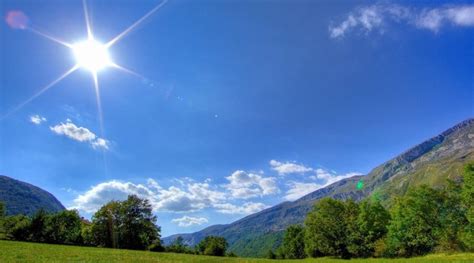
Weather: sun or clear